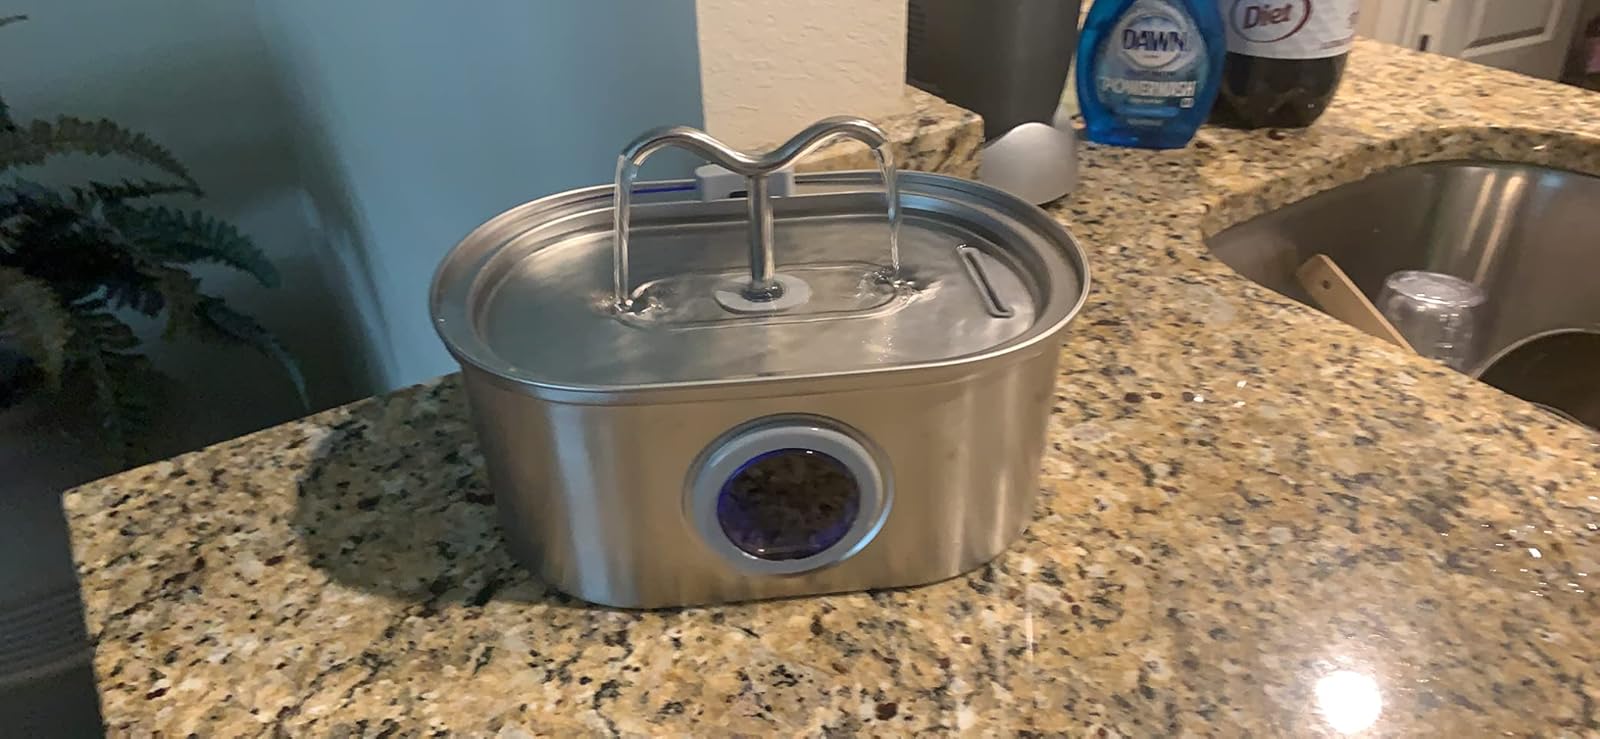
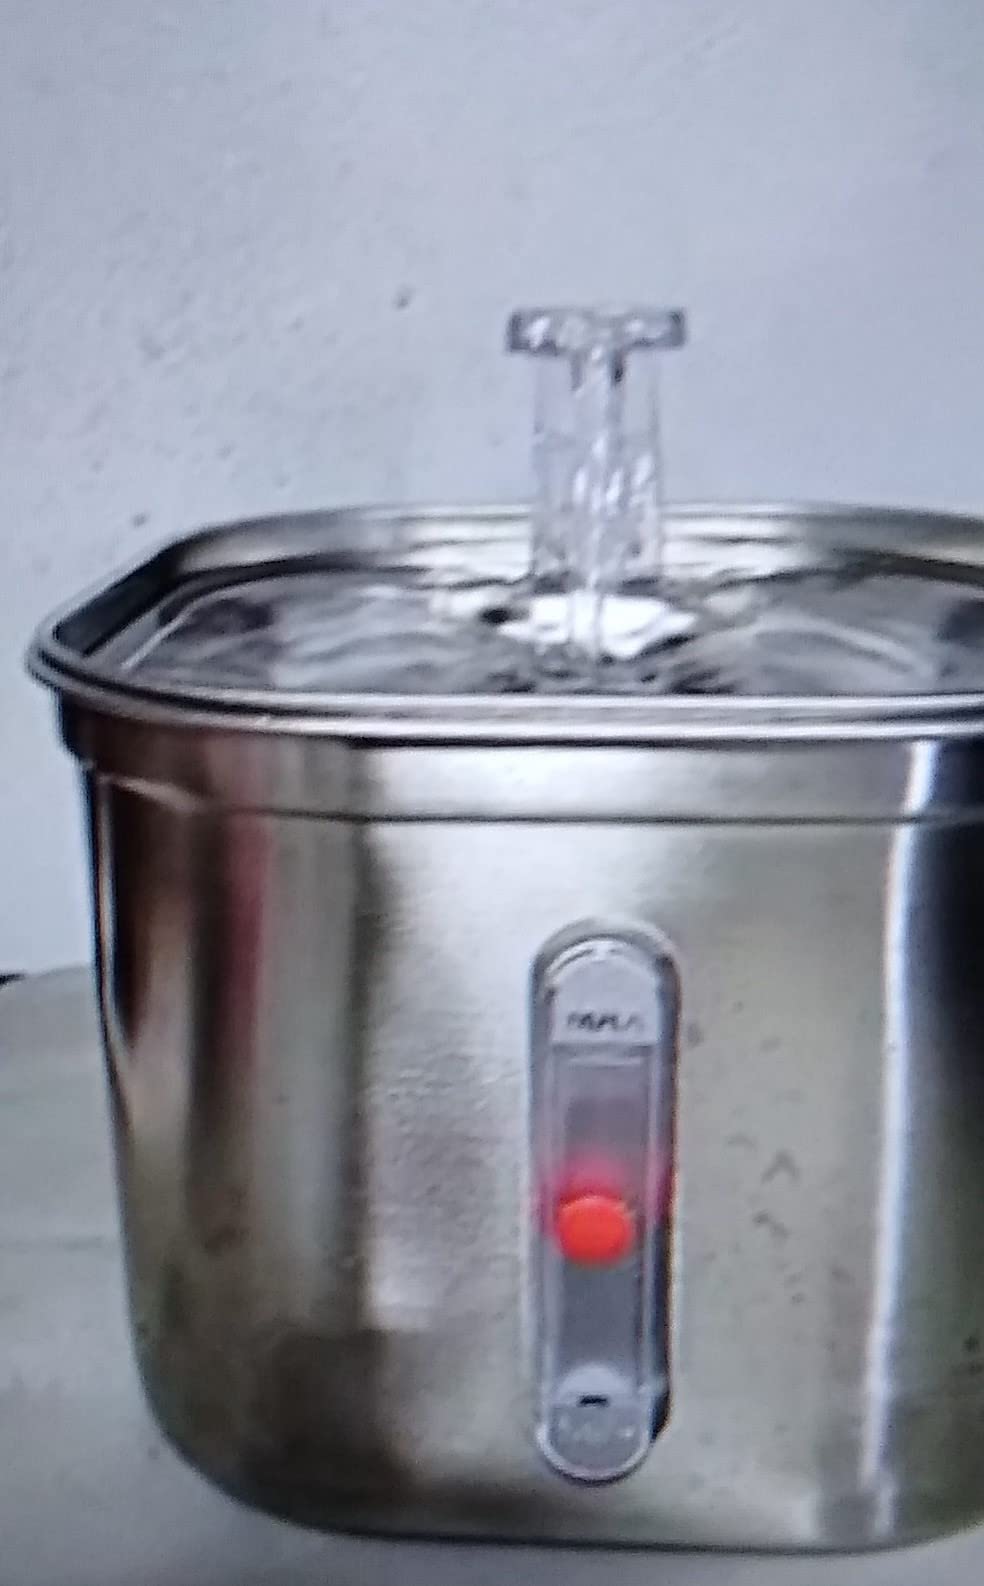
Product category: items_bowl
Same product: no